IV of Spades

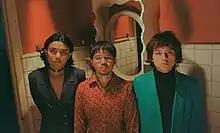
IV of Spades members (from left to right): Salonga, Benitez, De Castro, and Silonga

IV of Spades (stylized in all caps; pronounced "four of spades") is a Filipino rock band from Metro Manila, Philippines, consisting of vocalist, bassist and keyboardist Zild Benitez, vocalist and lead guitarist Blaster Silonga, drummer Badjao de Castro, vocalist and rhythm guitarist Unique Salonga. The band first gained exposure with the release of their fourth single, "Mundo" (2018). Their first album, "ClapClapClap!", was released on January 18, 2019. The band went on hiatus on August 21, 2020, and returned in 2025 with the release of the single "Aura".